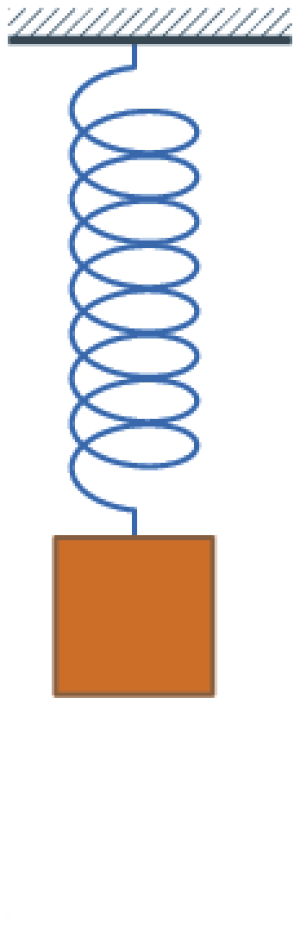
Oscillator
Oscillator
Oscillation er processen en periodisk variation, typisk over tid. Et simpelt eksempel er et mekanisk svingende pendul og en gynge.